Jørgen Roed

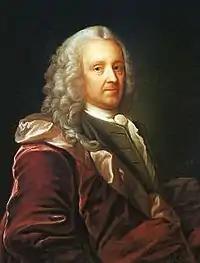
Jørgen Roed's portrait of Ludvig Holberg (1847)

In addition to many portraits he painted a number of altarpieces and religious paintings, including "" ("Crucifixion of Jesus") in 1866 for the restored church at Frederiksborg Palace.